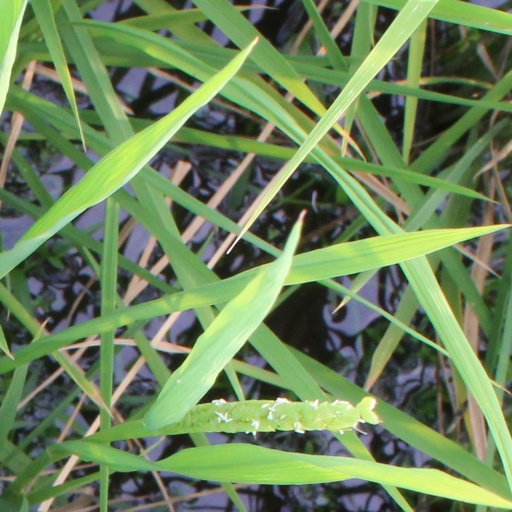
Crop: rice